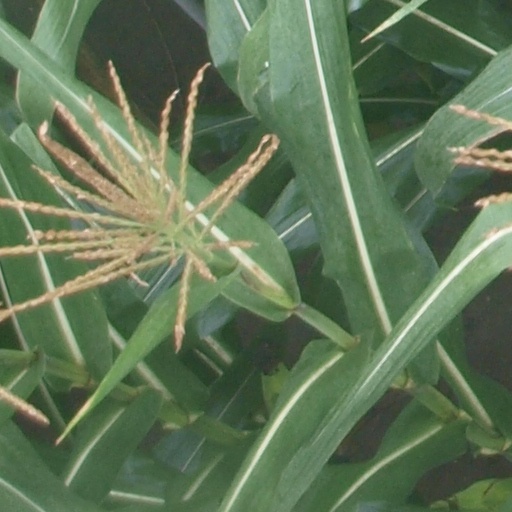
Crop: maize; corn